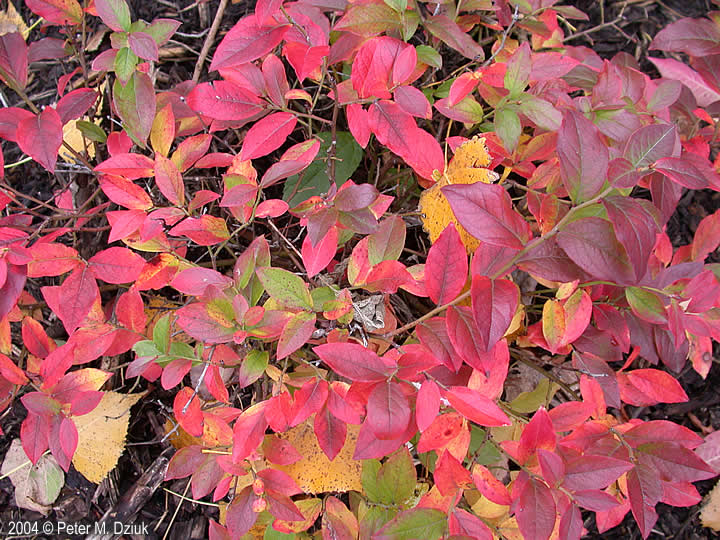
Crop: potato
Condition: late_blight